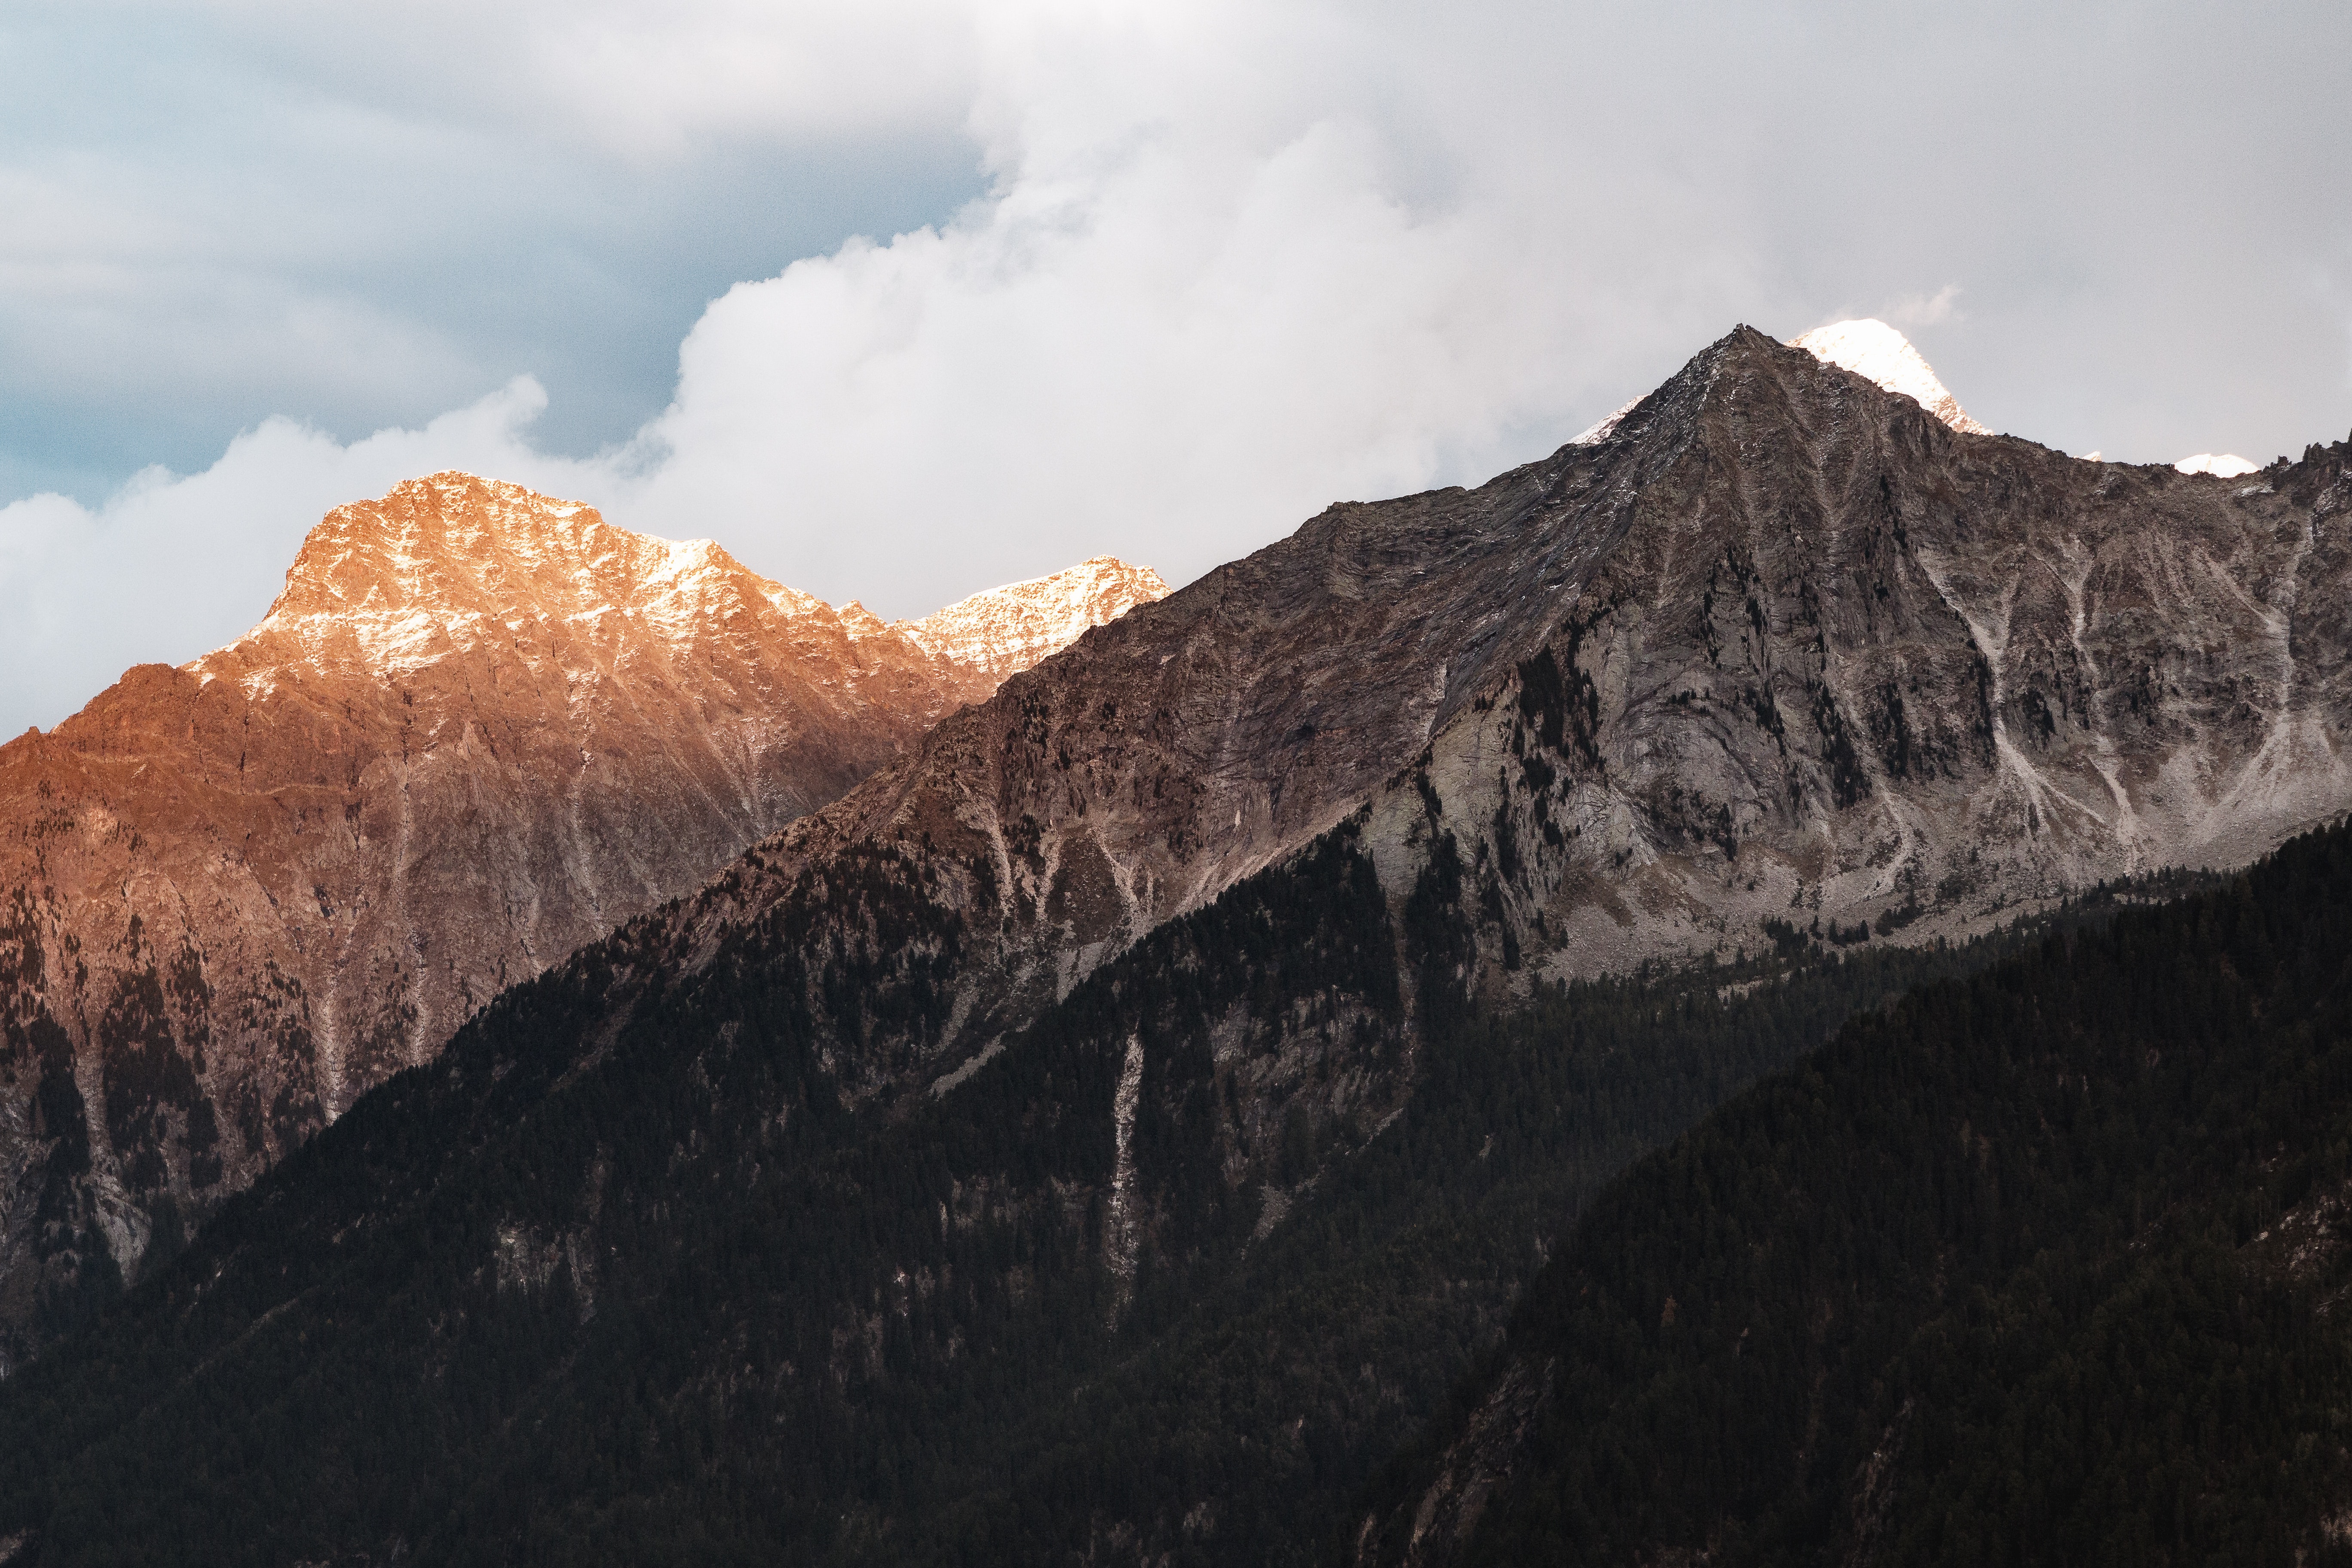
mountainous landforms, mountain, sky, mountain range, ridge, cloud, natural landscape, wilderness, alps, hill, rock, summit, highland, massif, geological phenomenon, fell, geology, national park, landscape, valley, photography, terrain, formation, badlands, sunlight, hill station, winter, cliff, mountain pass, ar te, snow, mount scenery, outcrop, meteorological phenomenon, world